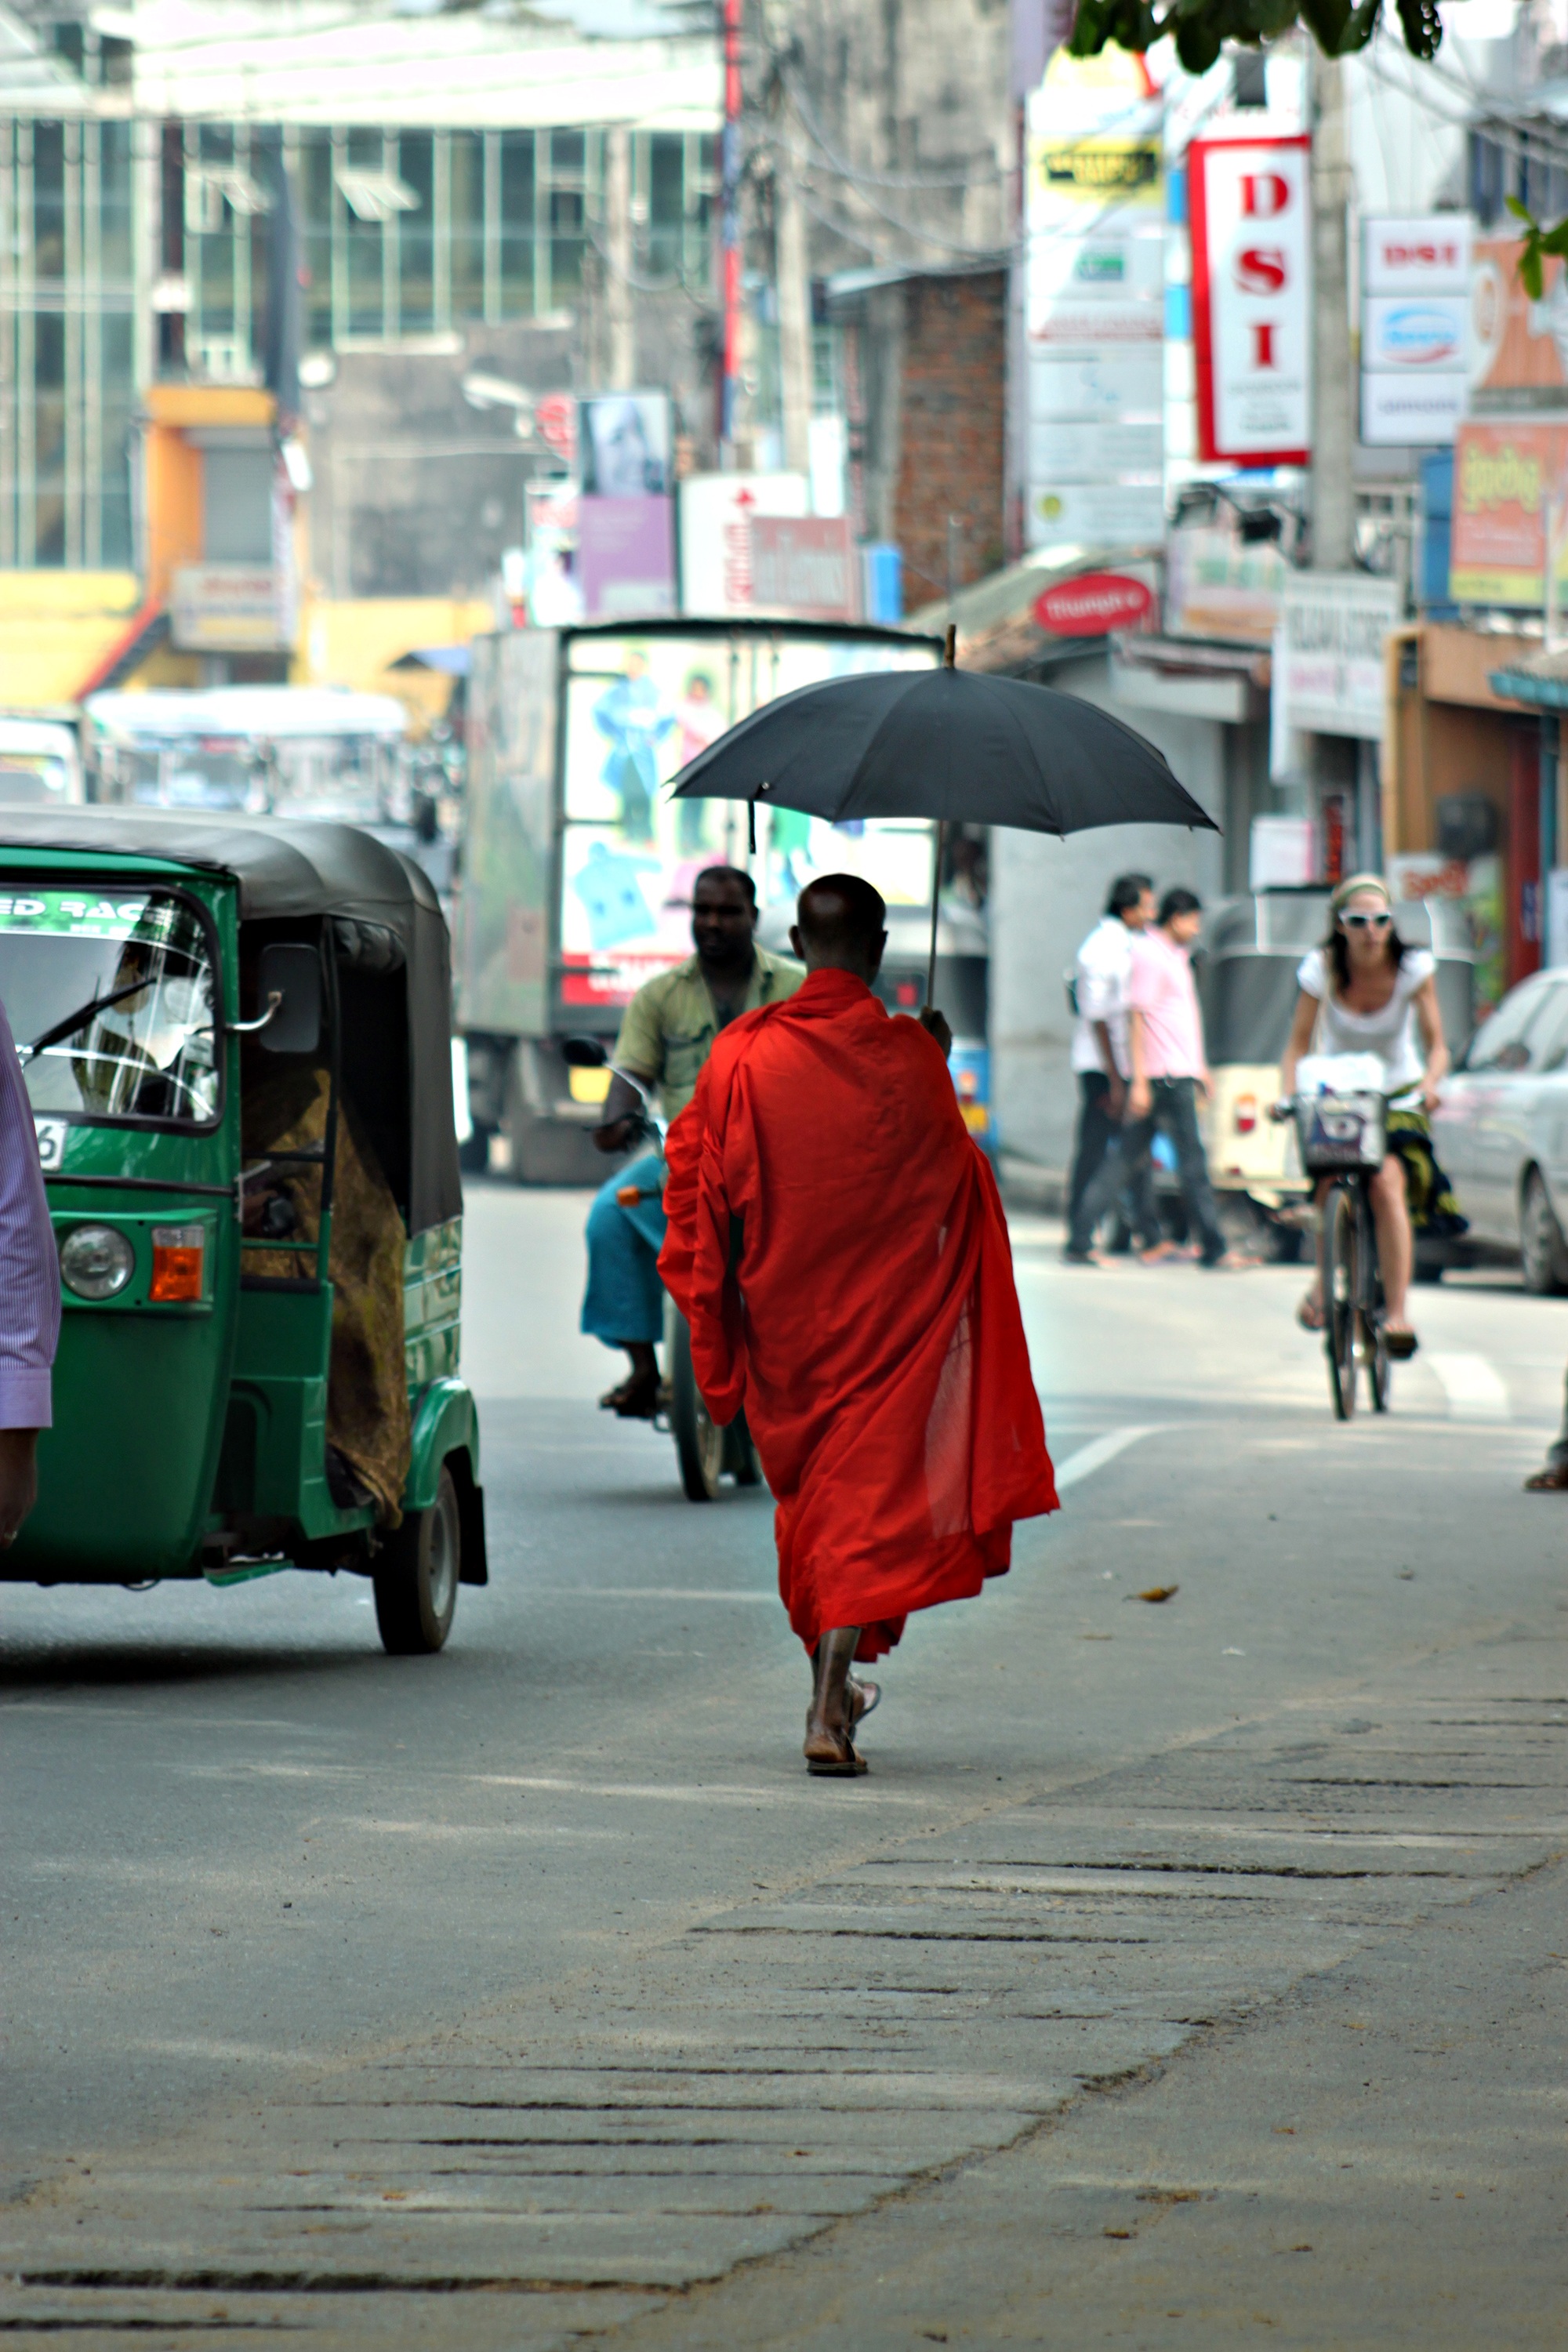
silhouette, pedestrian, walking, people, road, street, city, crowd, travel, orange, spring, red, umbrella, color, monk, asia, colorful, robe, infrastructure, snapshot, buddha, culture, exotic, tradition, sri lanka, ceylon, east, destinations, belief, urban area